Characters of Casualty

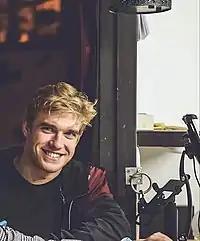
Bobby Lockwood portrays Leon Cook.

Leon Cook, portrayed by Bobby Lockwood, made his first appearance in the thirty-fifth series. The character and Lockwood's casting details were announced on 16 December 2020. Leon is billed as a "handsome, charming, loveable" but irritating paramedic. Leon often struggles to "read the room", but cares deeply about other people's opinion of him. His constant enthusiasm can often cause him to annoy his friends and colleagues. Loretta Preece, the show's series producer, described the character as "himbo", comedic and "a natural with the public". She said that the character would be developed through his "demanding and emotional" experiences in his job. She told Sophie Dainty of "Digital Spy" that he is not "the sharpest tool in the paramedic kit bag" and would test his boss Jan Jenning (Di Botcher). Lockwood expressed his delight at joining the show and representing paramedics during a pandemic. Preece also expressed her excitement at the actor's casting, praising his comic timing and the positive impact he has had on the cast and crew. She believed that the audience would respond positively to the character.